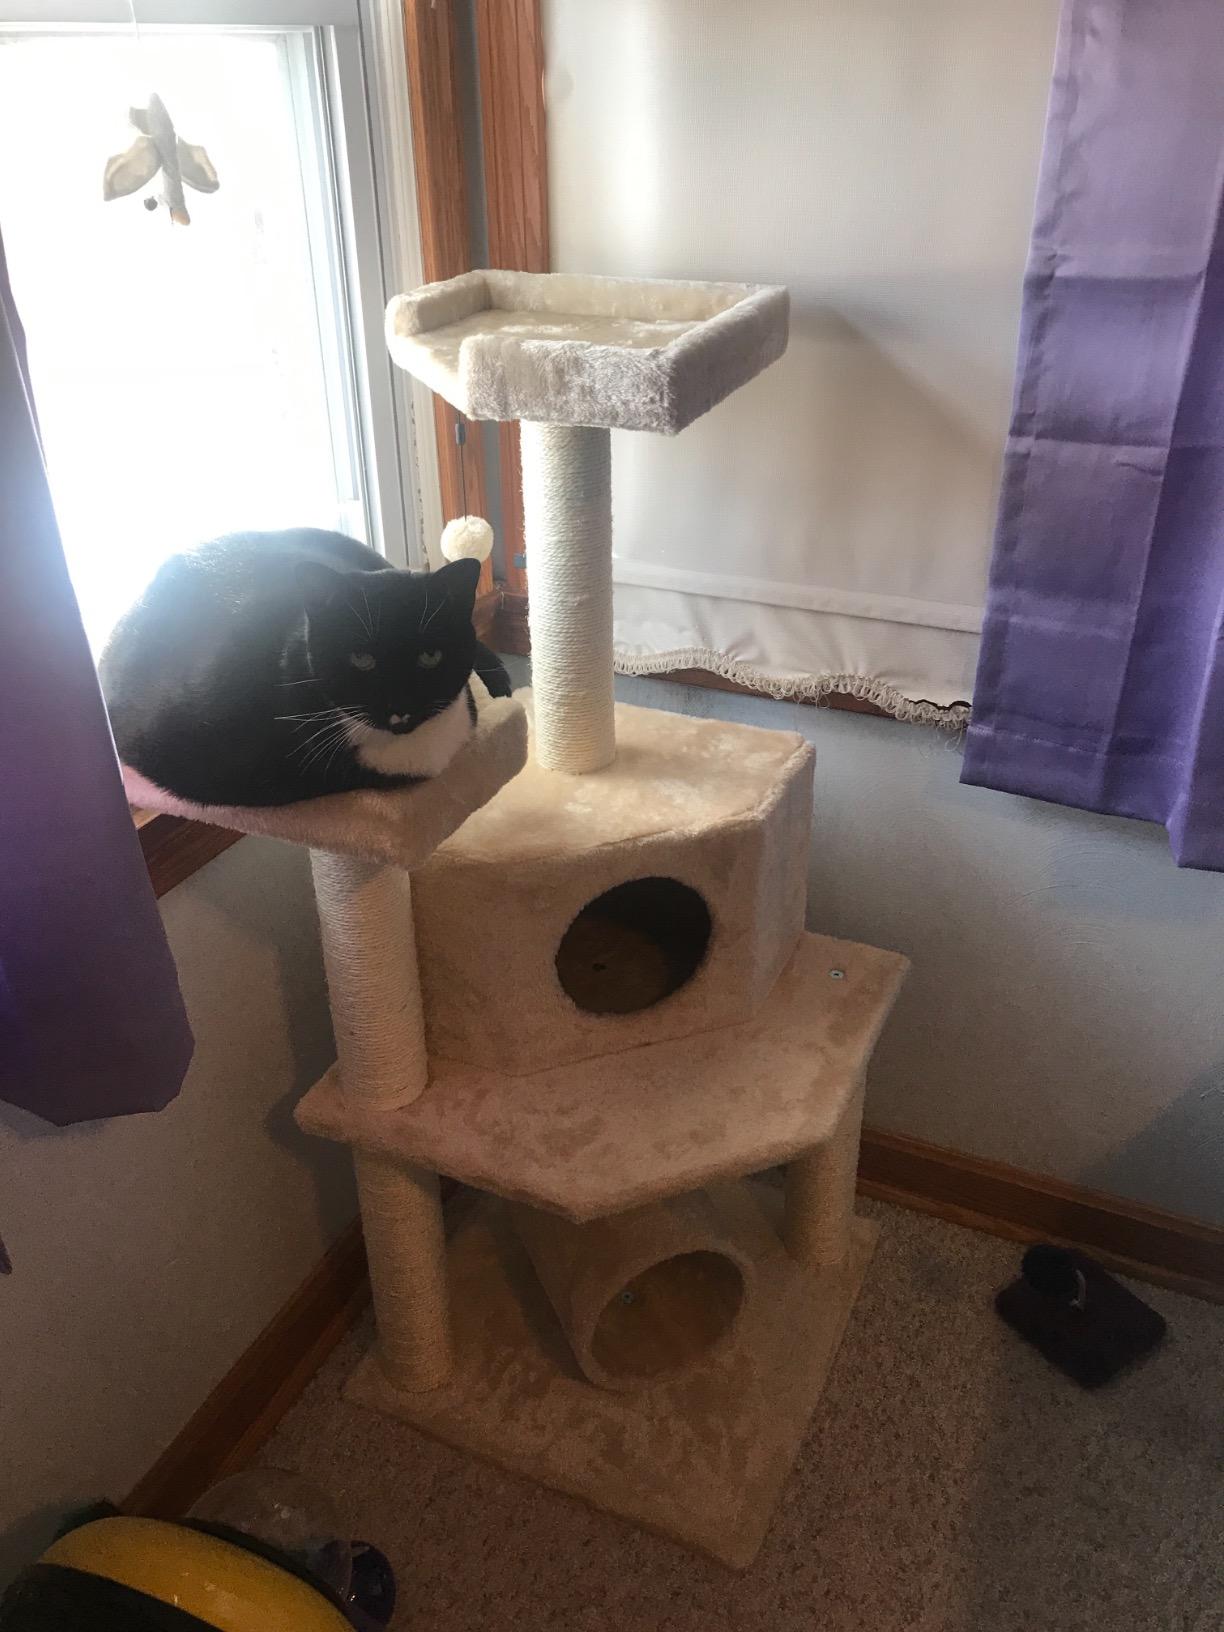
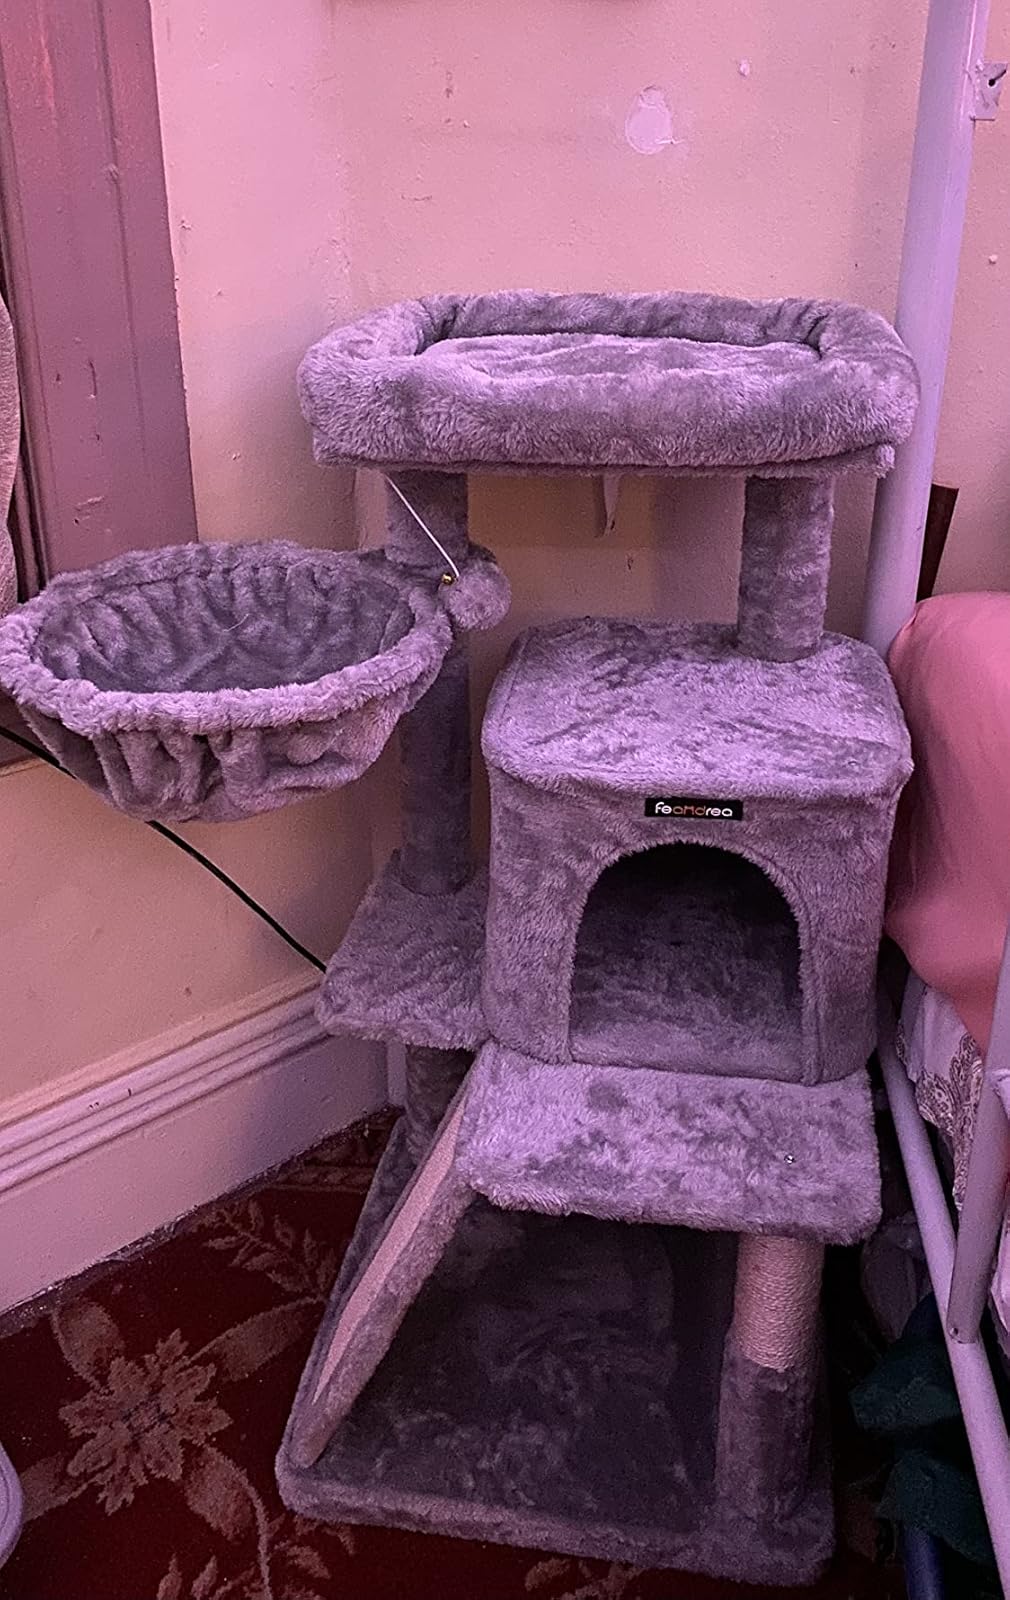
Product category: items_cat tree
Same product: no